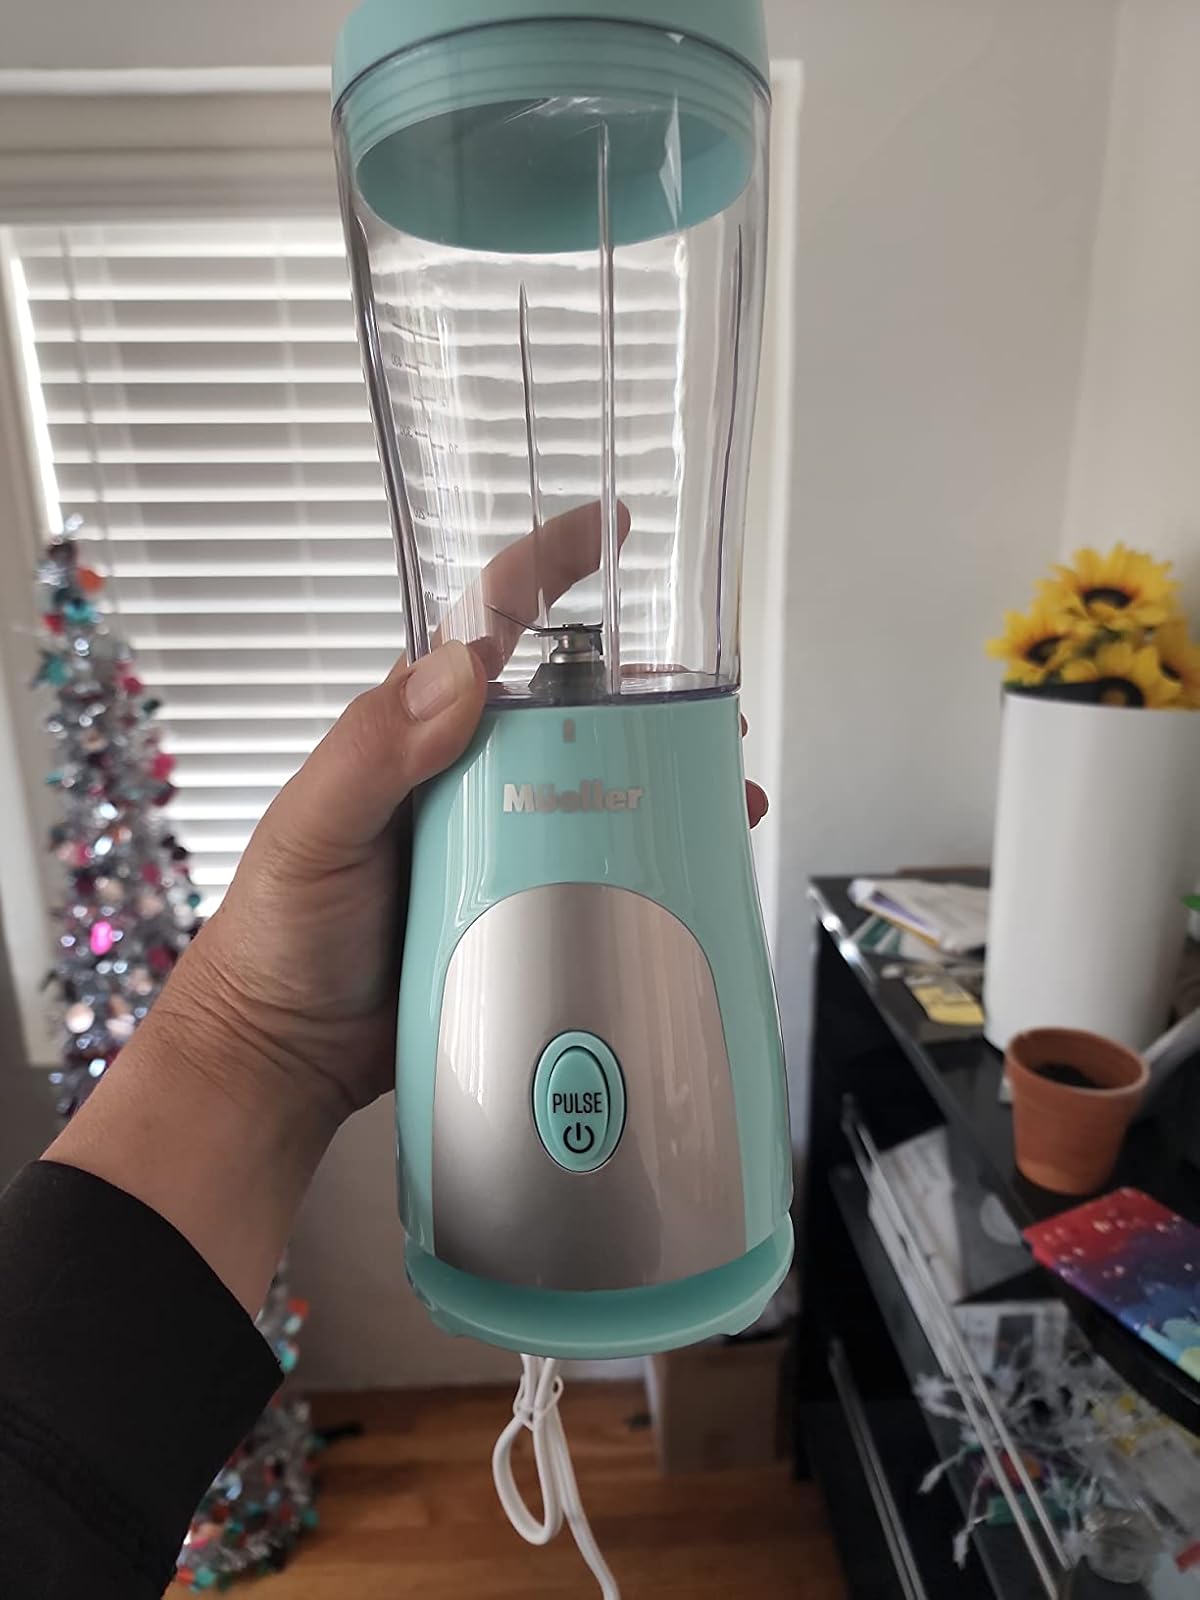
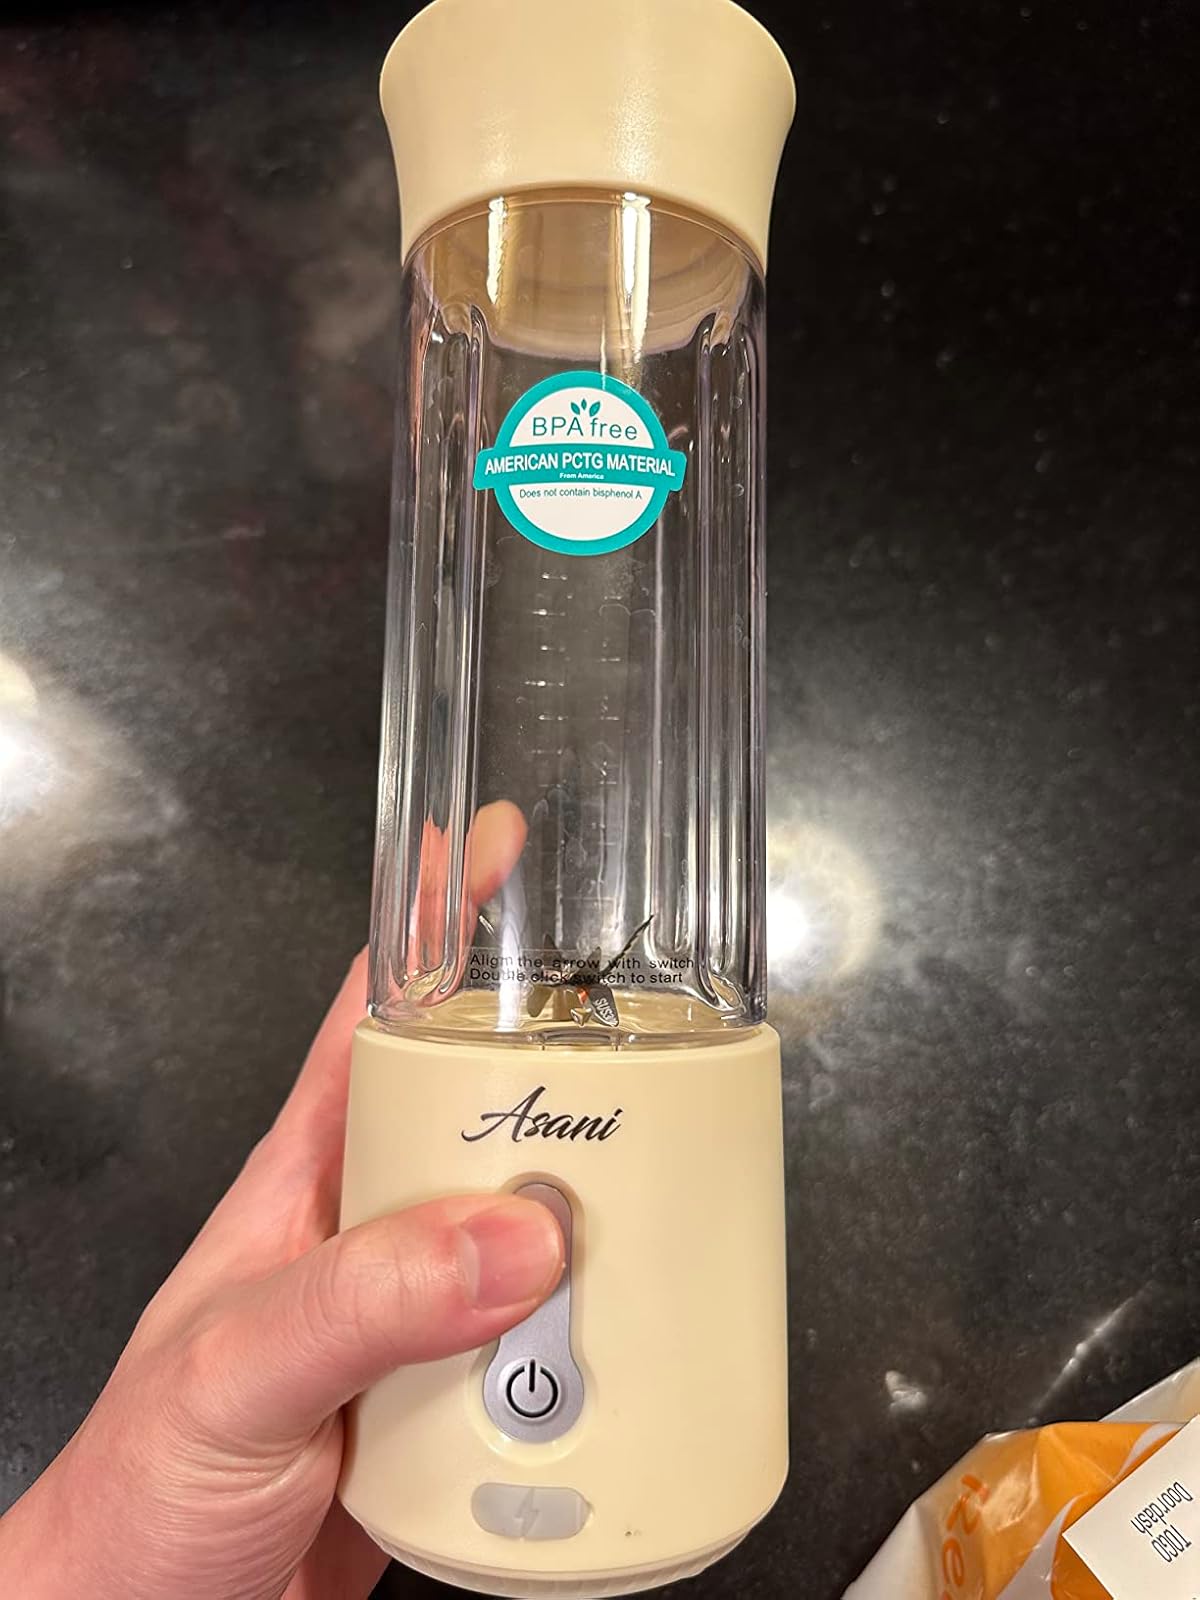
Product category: items_blender
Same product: no